Jeffrey L. Gurian

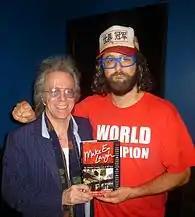
Jeff Gurian with his book "Make Em Laugh"

Gurian is a former contributor to "New York Comedy World", "Laugh Spin" and "Punchline Magazine". He is also the co-author of the book "Filthy, Funny and Totally Offensive". In 2013, Gurian released a book entitled "Make 'Em Laugh: 35 Years of the Comic Strip, the Greatest Comedy Club of All Time". The book traces the history of the Comic Strip Live comedy club in New York City, from its opening in 1976 forwards. Gurian spent four years researching the history of the club in order to complete the manuscript, research that included interviewing about fifty of the significant comedians to work at the club, including Billy Crystal, Eddie Murphy, Ray Romano and Jerry Seinfeld, who first started their stand-up careers at the club. Comedian Chris Rock, wrote the foreword for the book.